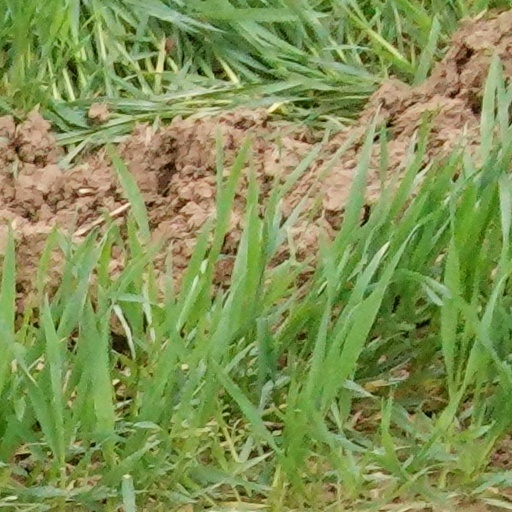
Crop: wheat